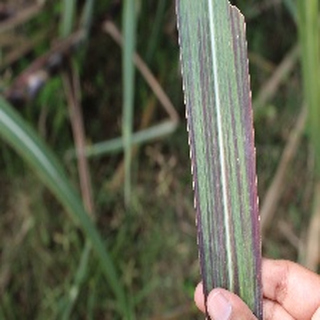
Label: sugarcane_bacterial_blight